Tower of Babel (1986 video game)

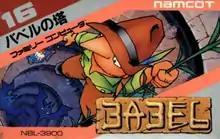
Japanese Famicom box art

is a 1986 puzzle-platform video game developed and published by Namco for the Family Computer in Japan on July 18, 1986. The game's goal is to solve the puzzle of each of the 64 levels of the ancient Tower of Babel and reach the top of the tower. The player controls the protagonist, Indy Borgnine, who must avoid enemies while rearranging L-shaped blocks in order to reach each level's exit.